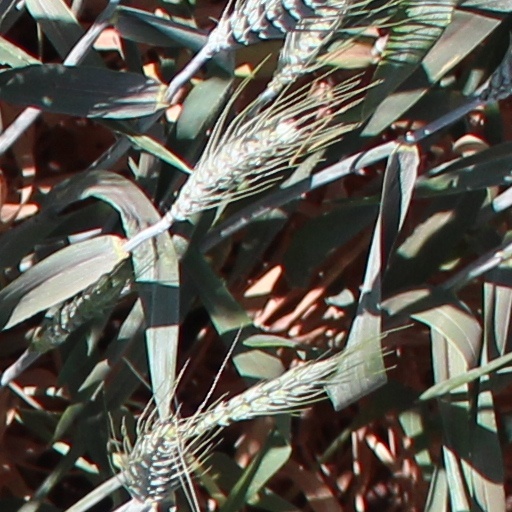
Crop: wheat